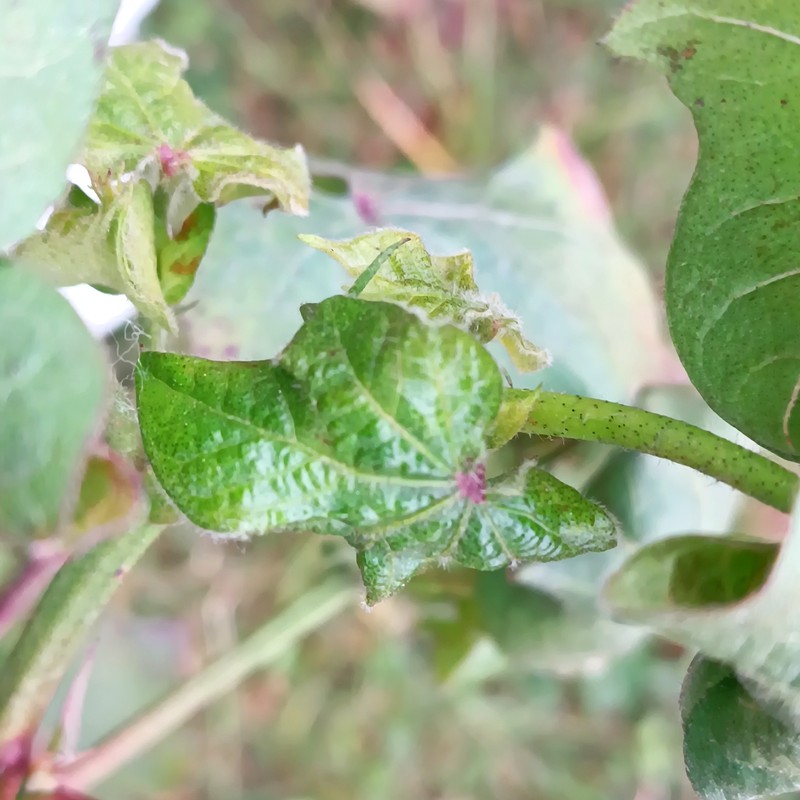
Label: Curl Virus